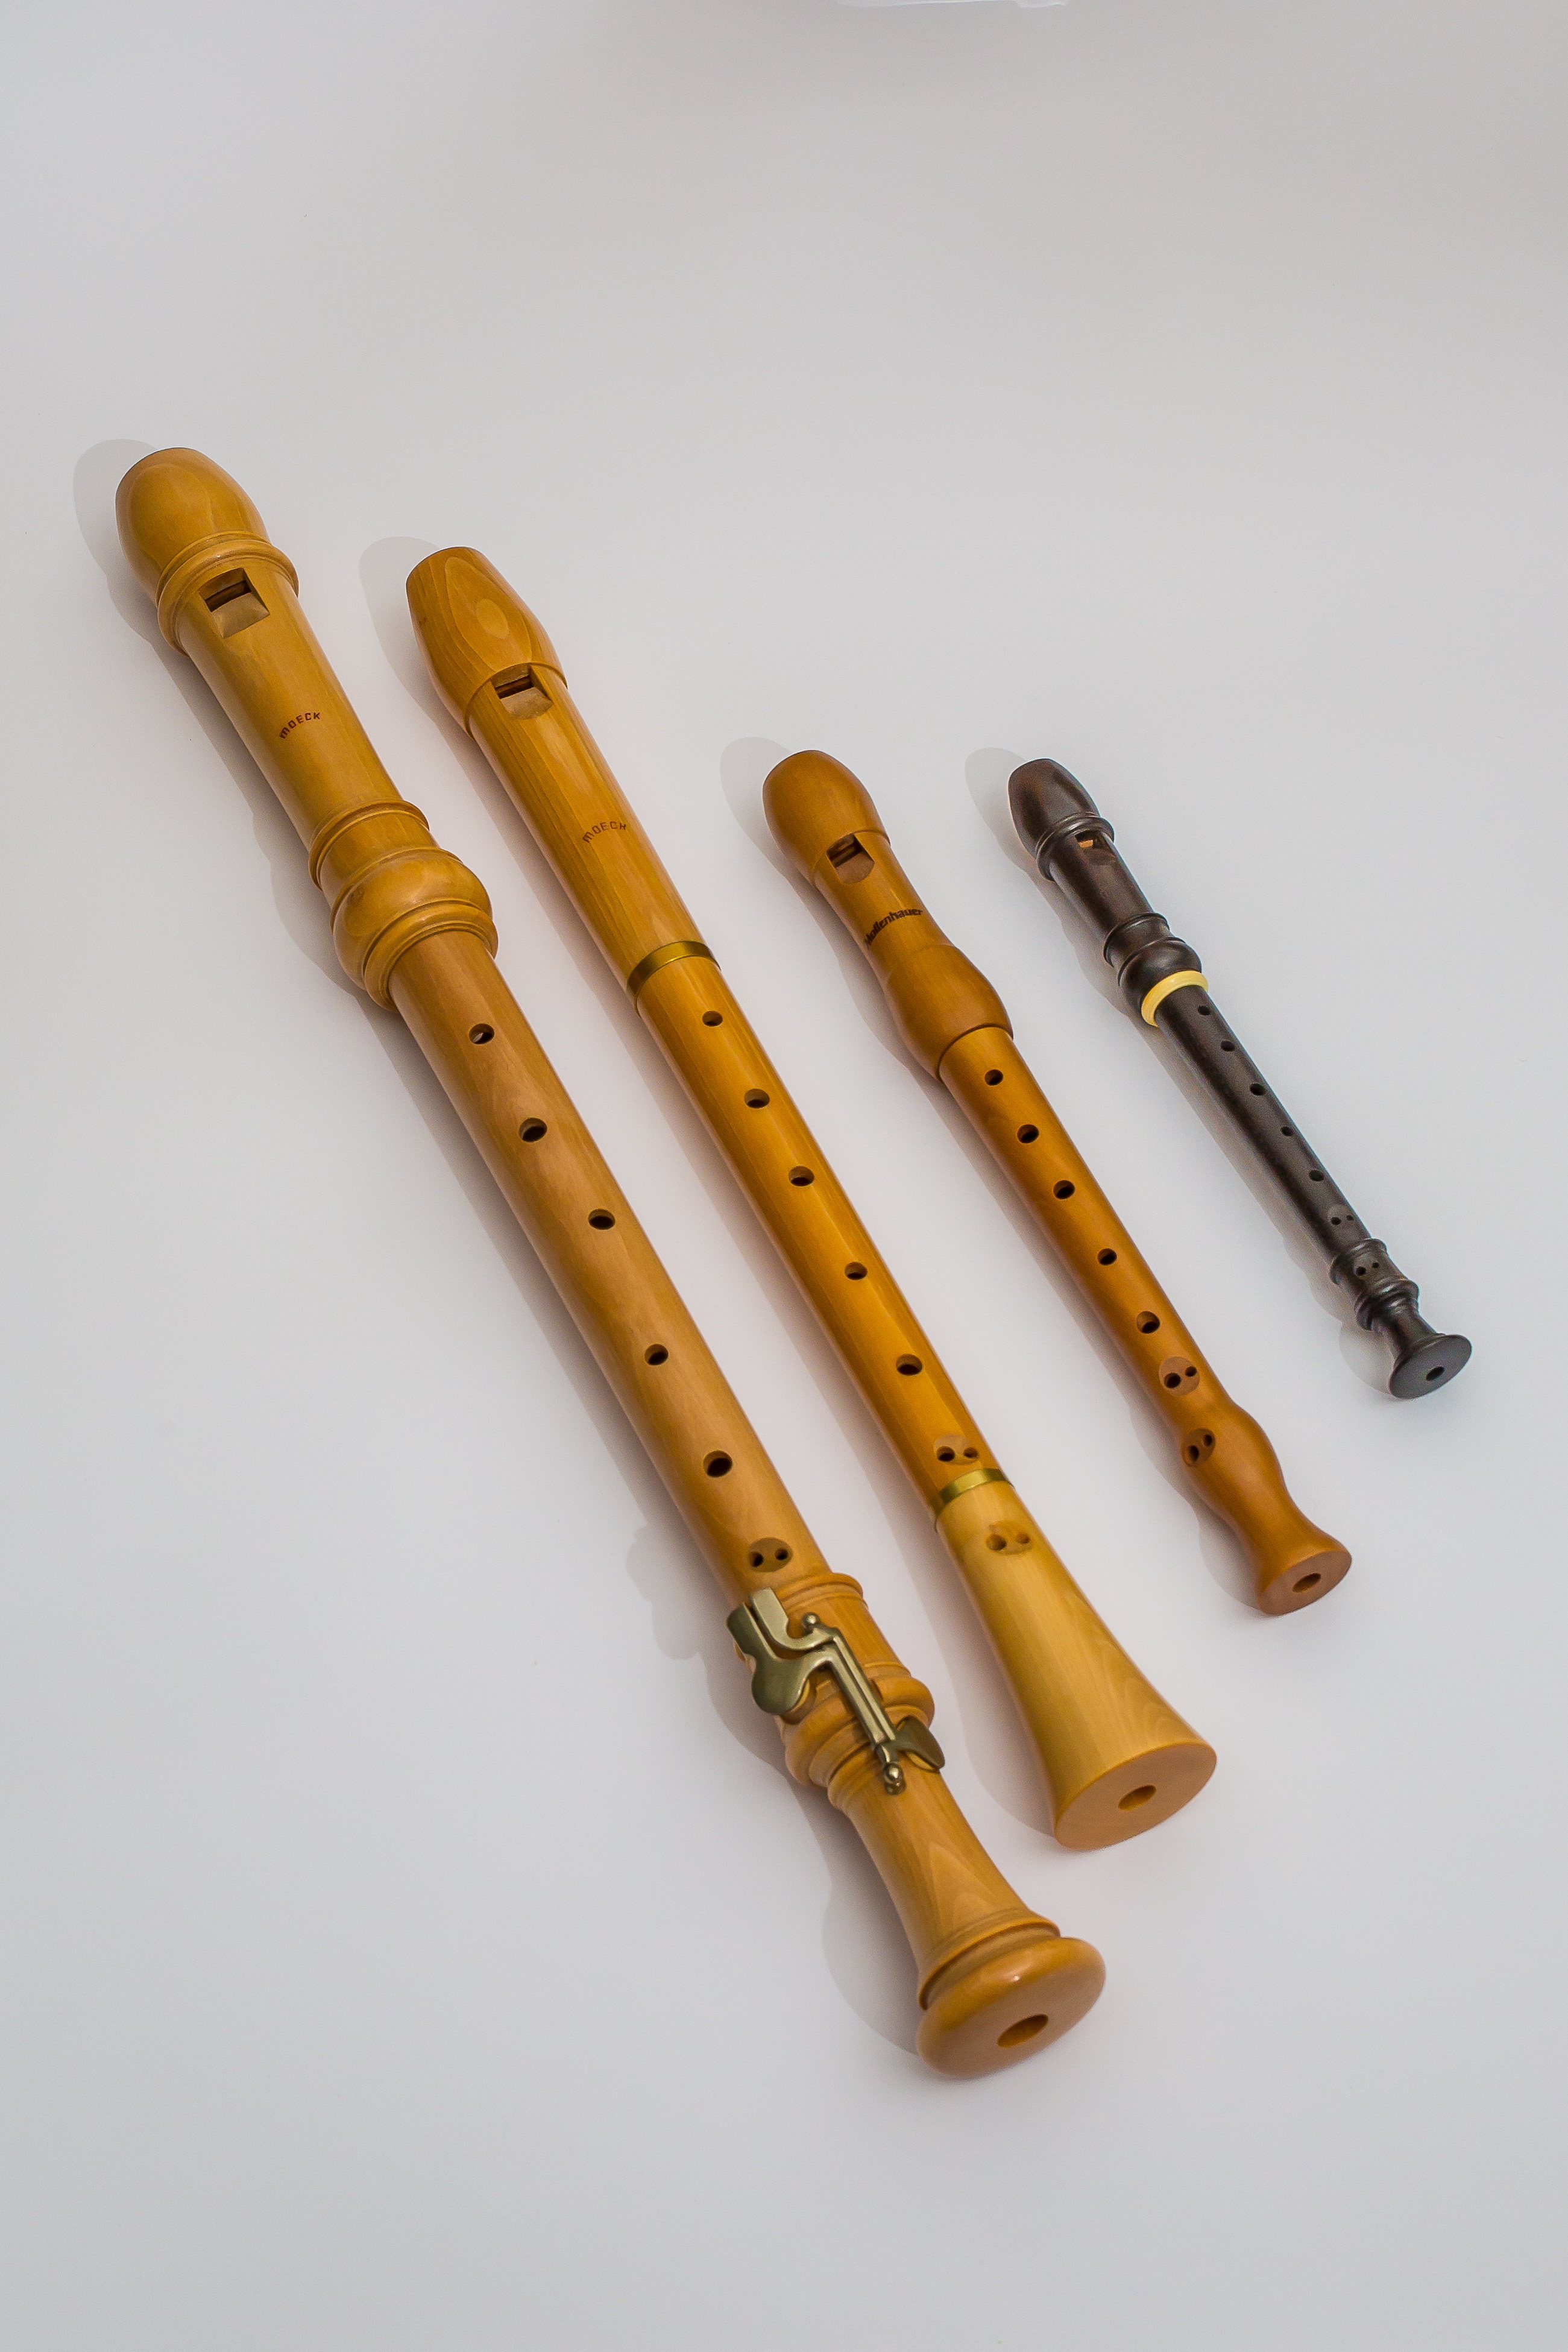
music, musical instrument, product, recorder, woodwind, flute, musical instruments, wooden flute, musical instruments and teachers, wind instrument, folk instrument, woodwind instrument, western concert flute